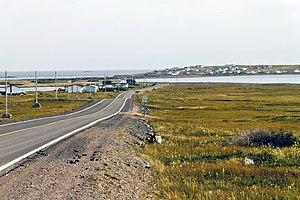
Lamaline est une ville canadienne située sur la péninsule de Burin de l'île de Terre-Neuve dans la province de Terre-Neuve-et-Labrador. Elle est située sur la route 220 qui fait le tour de la partie sud de la péninsule entre Taylor's Bay à l'est et High Beach à l'ouest. La population y était de 267 habitants lors du recensement de 2016.